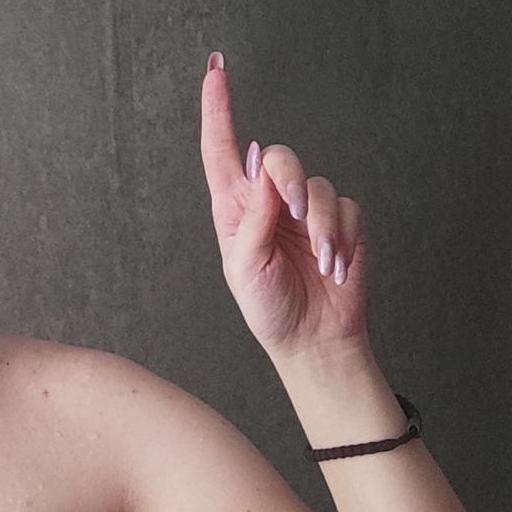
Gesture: one